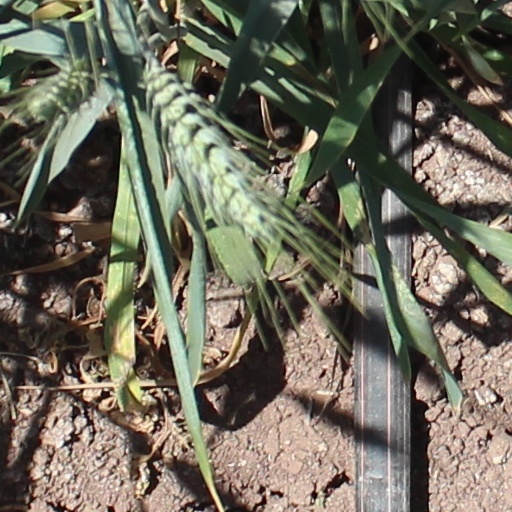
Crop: wheat